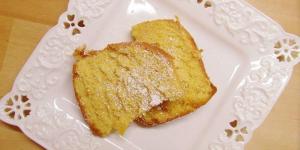
torta de naranja humeda